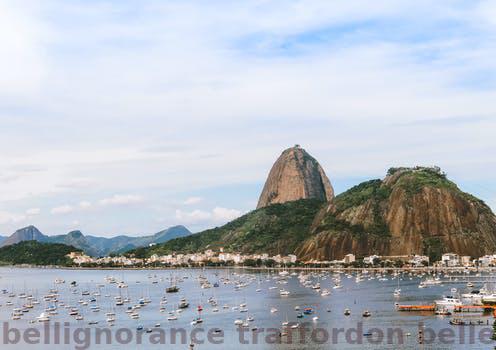
Label: Watermark